Talacre railway station

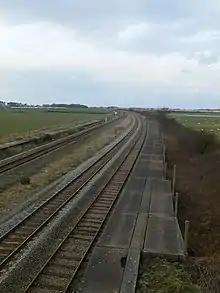
An image of Talacre railway station

Talacre railway station served the village of Talacre, in Flintshire, North Wales on the North Wales Coast Line.